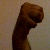
The image shows a hand gesture representing the letter 'M' in Indian Sign Language.